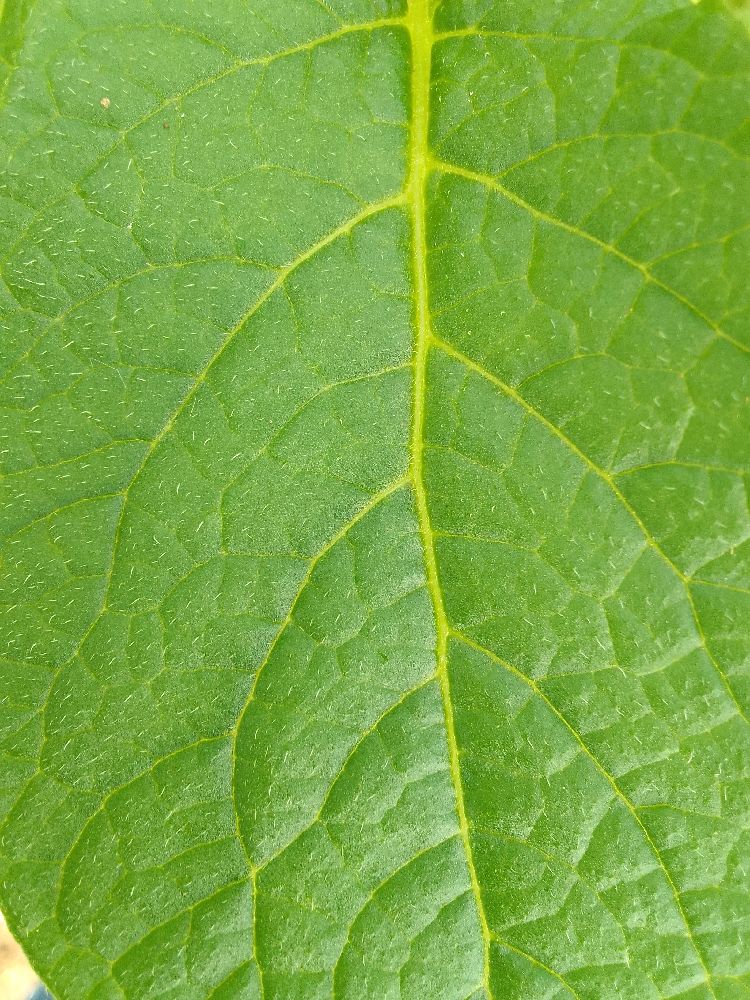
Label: Healthy